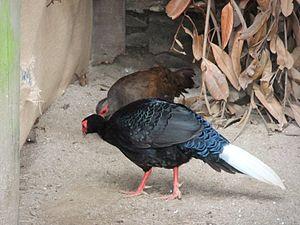
Faisan du Viêt Nam est le nom donné à des oiseaux dont la taxinomie est incertaine et dont la description scientifique est inadéquate. Ils sont considérés par le Congrès ornithologique international comme appartenant à l'espèce Faisan d'Edwards.